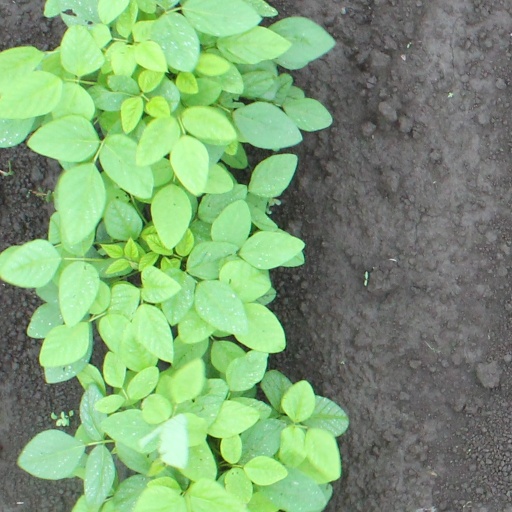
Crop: soybean